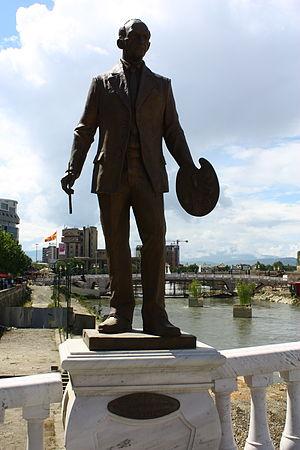
Le Pont de l'Art est un pont piétonnier situé sur le fleuve Vardar, dans le centre de Skopje, la capitale de la Macédoine du Nord. Le pont comporte de nombreuses statues de nombreux artistes et musiciens macédoniens. Il a été construit dans le cadre du grand projet Skopje 2014, avec un coût de construction estimé à 2,5 millions d'euros. Le pont comprend 29 sculptures, 14 de chaque côté et une au centre. Il mesure 83 mètres de longueur et 9 mètres de largeur, tandis que la partie centrale du pont fait 12 mètres de large.